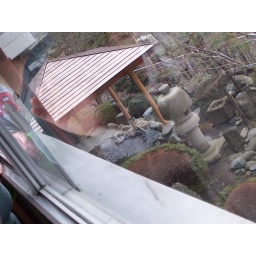
Out door hotspring. You can totally see ball soup from a window in the building.